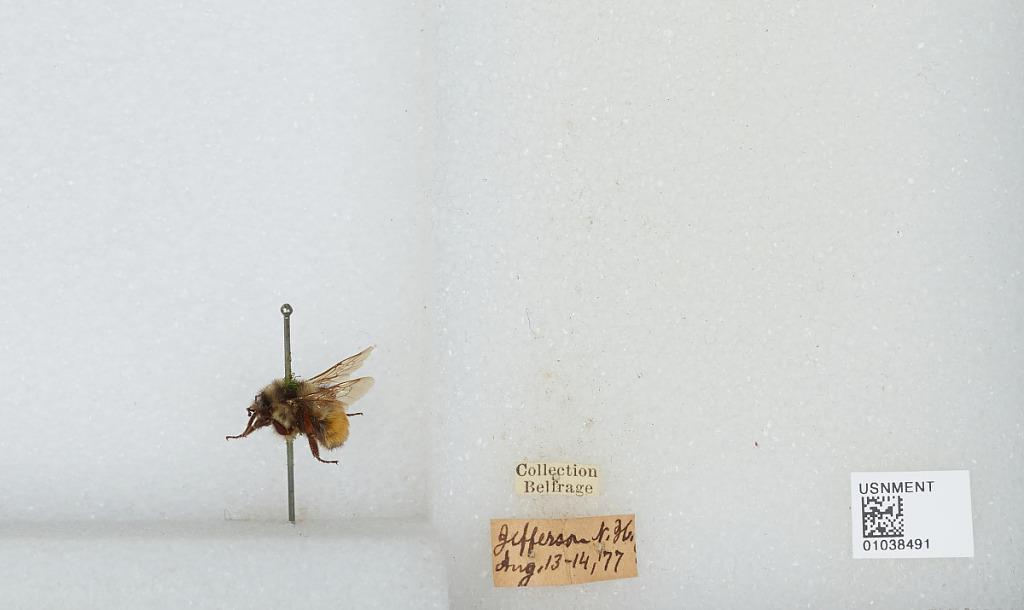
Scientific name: Bombus (Pyrobombus) ternarius Say
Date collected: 1877-8-13
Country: United States
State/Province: New Hampshire
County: Coos
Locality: Jefferson
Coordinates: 44.4189, -71.4745